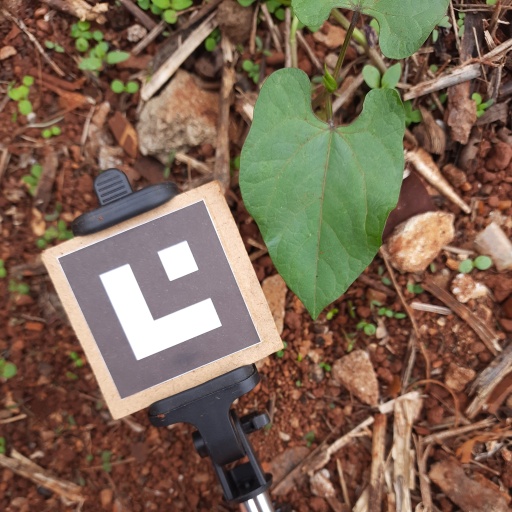
Observations: wavy surface, no eating holes, under shade